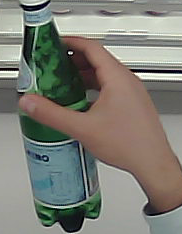
Product: sanpellegrino_water